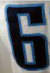
Number: 6